Symphony No. 10 (Haydn)

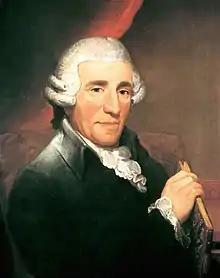
Joseph Haydn

The Symphony No. 10 in D major, Hoboken I/10, is a symphony by Joseph Haydn. The symphony may have been written as early as 1757 but no later than 1761, probably for the small, but resourceful orchestra of Count Morzin.